Divine providence in Judaism

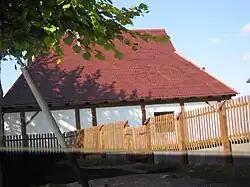
The rebuilt synagogue of the Baal Shem Tov in Medzhybizh

The teachings of Hasidic philosophy sought to relate the esoteric structures of kabbalah to the daily spiritual life of man. It sought to awaken a personal, psychological perception of godliness in dveikut (mystical joy and cleaving to God). Hasidic teachings taught new dimensions of divine unity, omnipresence and individual divine providence. According to Yisrael Baal Shem Tov, the founder of Hasidism, divine providence governs every detail of Creation. He taught that "the movement of a leaf in the wind" is a part of the Divine purpose of Creation.